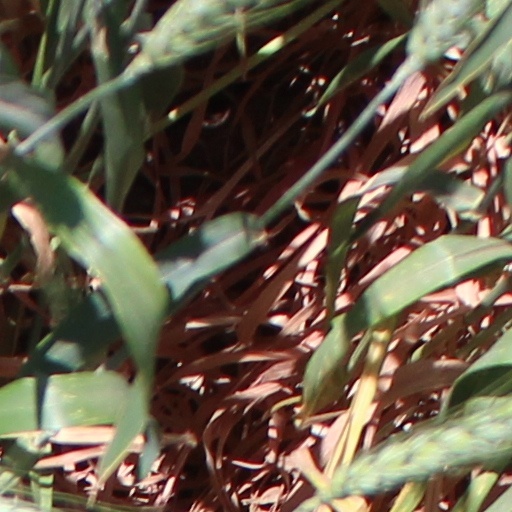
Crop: wheat